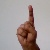
The image shows a hand gesture representing the letter 'D' in Indian Sign Language.